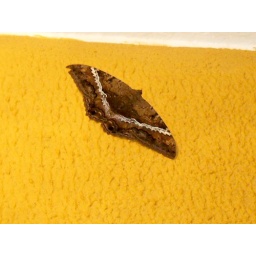
I found this HUGE butterfly (or moth) on the side of our church building in Brazil.